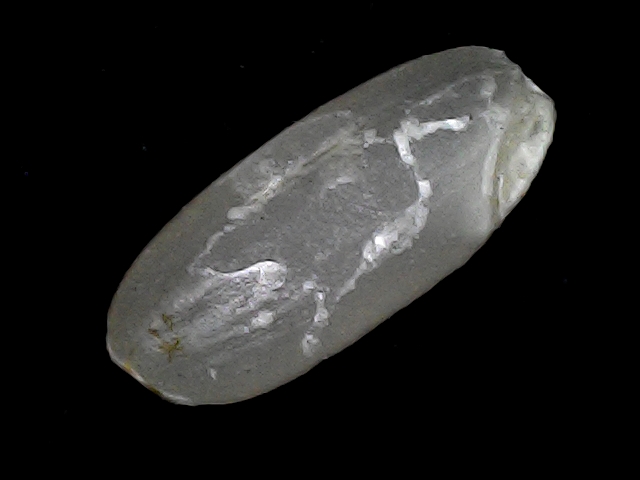
Rice variety: BD52